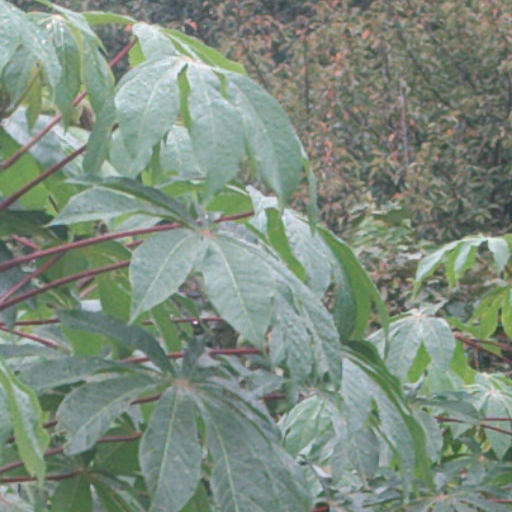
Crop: cassava